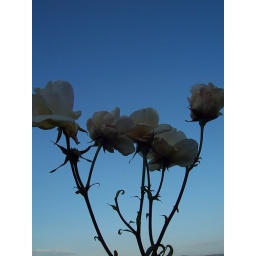
White rose silhouetted against sky